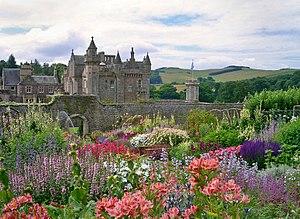
Woodstock ou le Cavalier est un roman historique de l'auteur écossais Walter Scott, paru le 28 avril 1826 sous la signature « par l'auteur de Waverley, Histoires du temps des croisades, etc. »